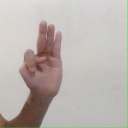
अक्षर: भ